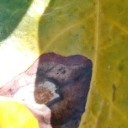
Label: Miner